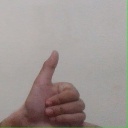
अक्षर: द